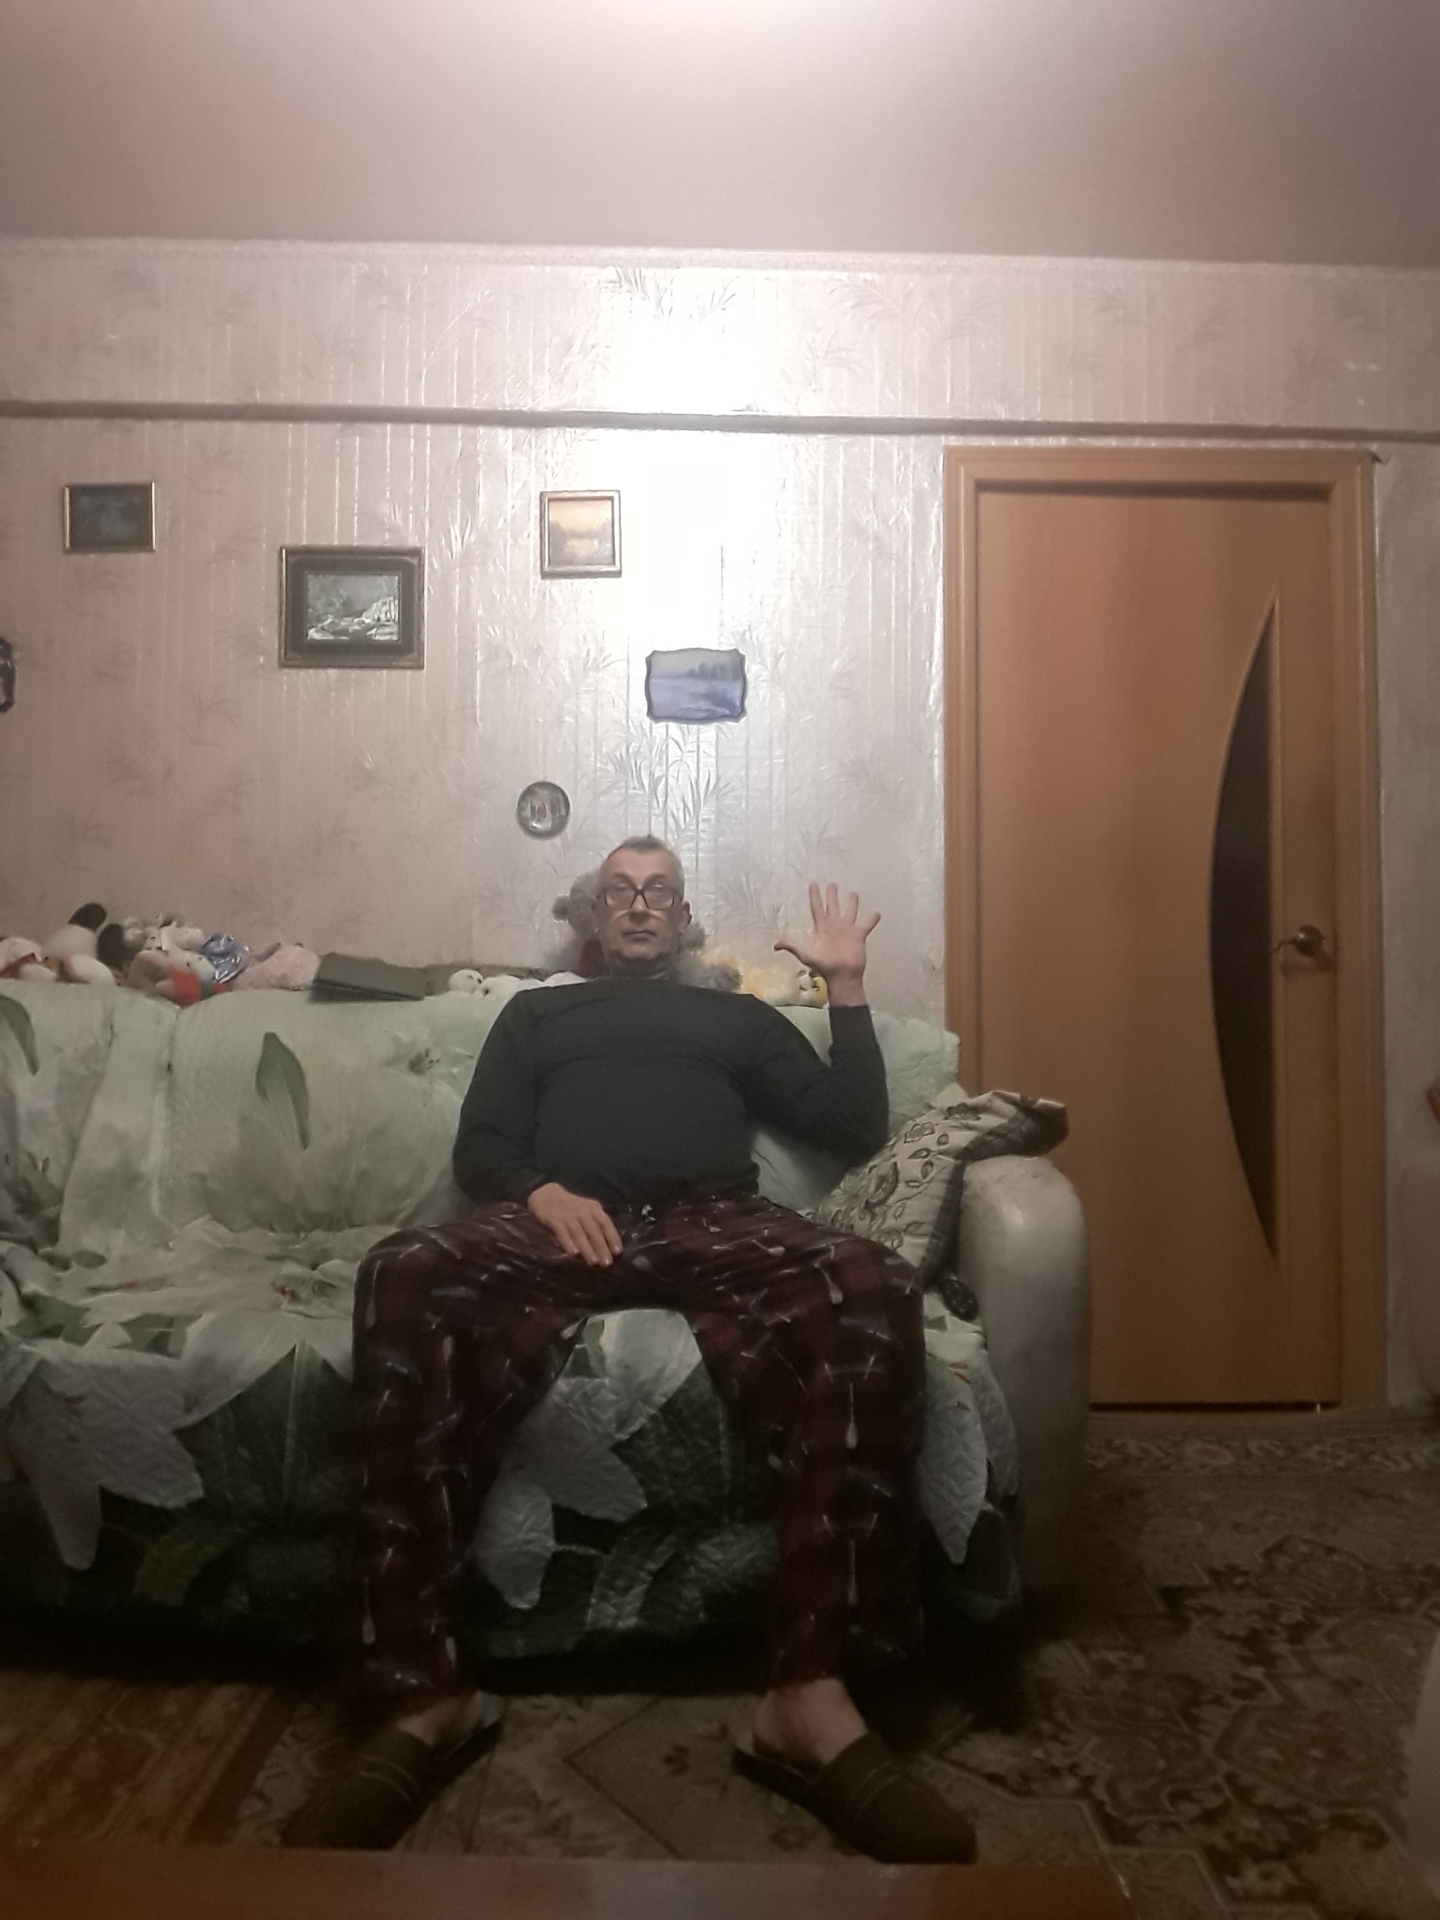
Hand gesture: palm